Arvo Pentti

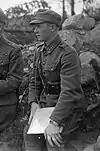
Arvo Pentti in 1944

Arvo Veikko Pentti (13 February 1915 – 1 February 1986) was a Finnish lieutenant colonel, farmer and politician, born in Hämeenkyrö. He was a member of the Parliament of Finland from 1958 to 1970, representing the Agrarian League, which changed its name to Centre Party in 1965. He served as Minister of Defence from 13 April 1962 to 18 December 1963, from 12 September 1964 to 27 May 1966, from 14 May to 15 July 1970 and from 29 October 1971 to 23 February 1972. He was the director of the Finnish Security Intelligence Service from 1972 to 1978. He was a presidential elector in the 1956, 1962 and 1968 presidential elections.